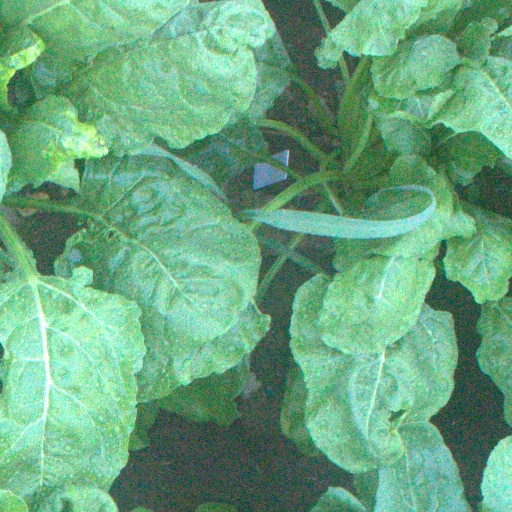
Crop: sugar beet